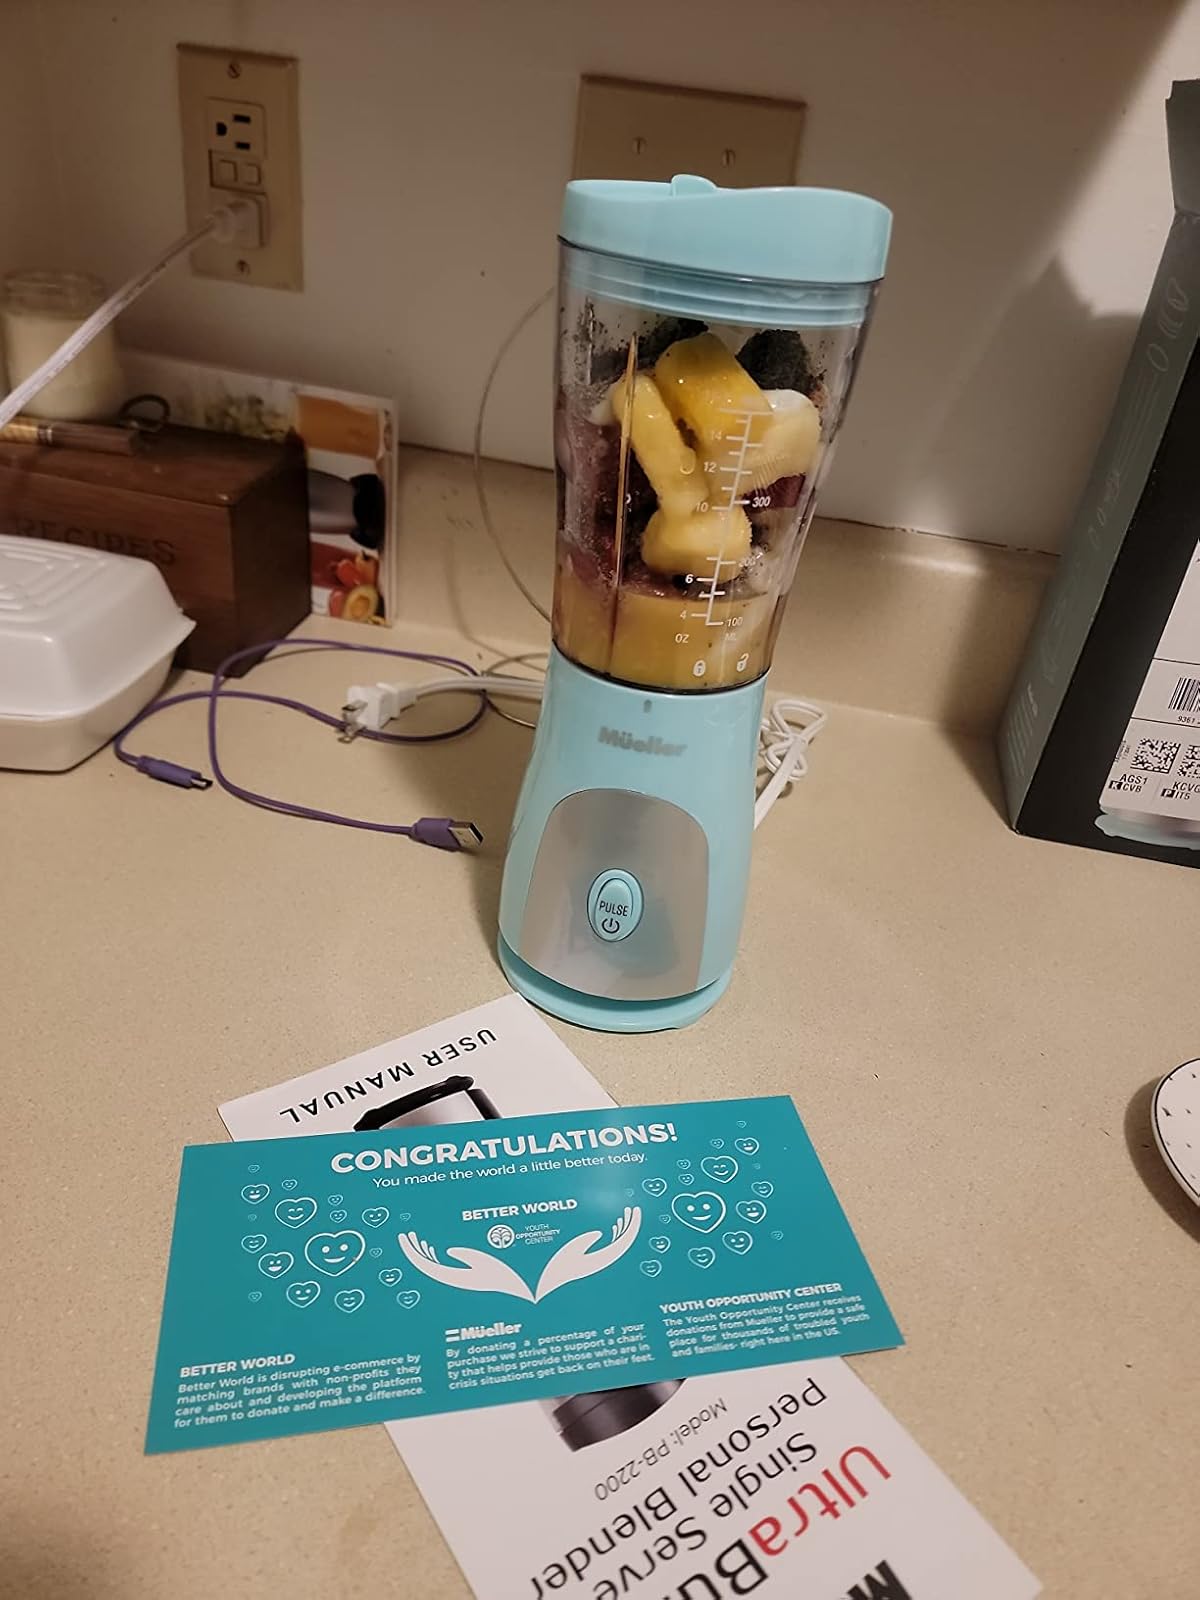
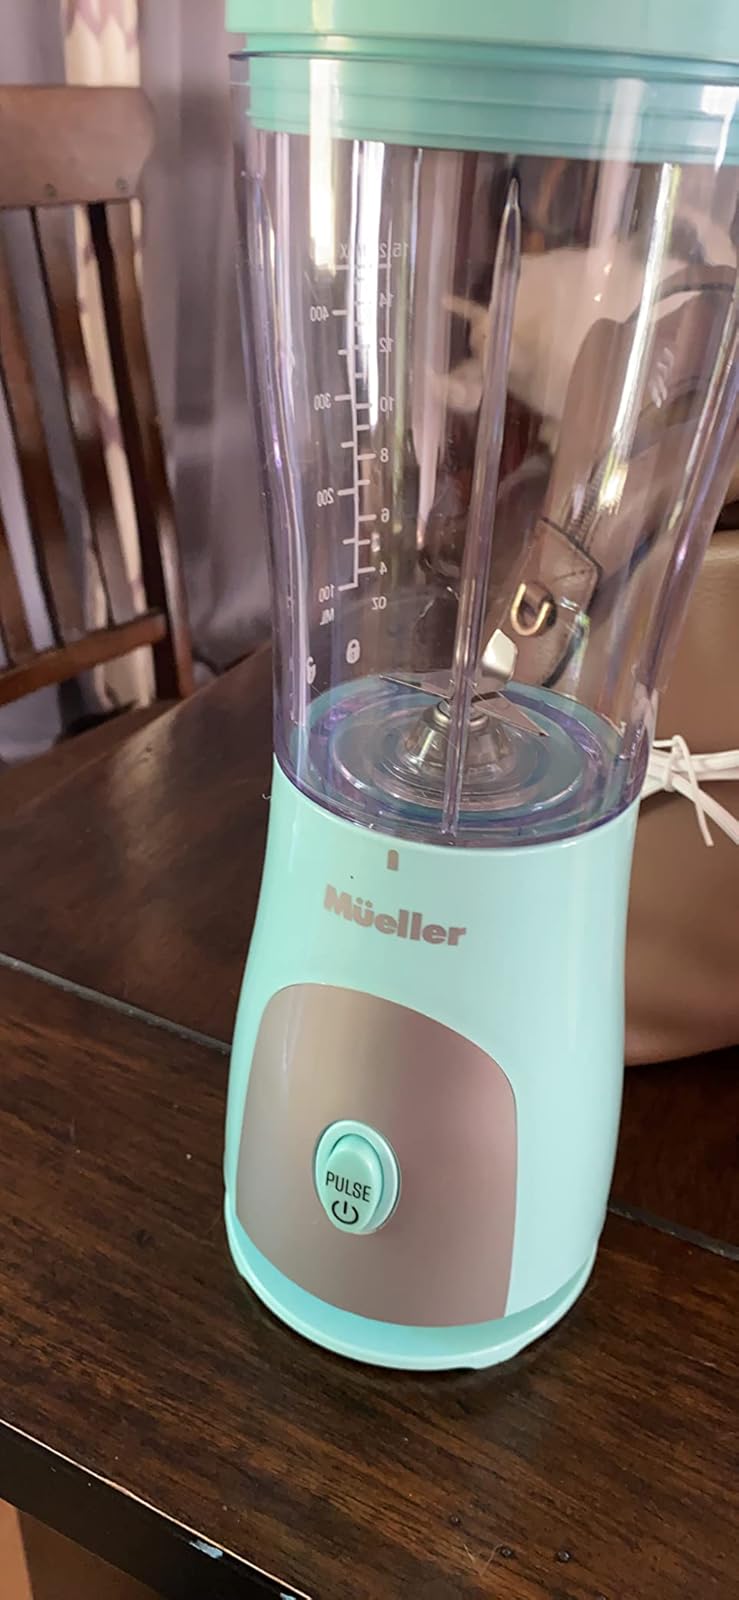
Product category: items_blender
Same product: yes